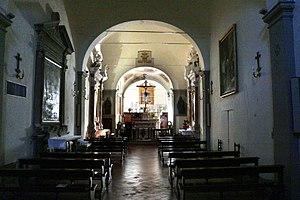
Le Mont Sacré de San Vivaldo, aussi appelé la « Nouvelle Jérusalem de San Vivaldo » ou la « Jérusalem de Toscane », est un calvaire monumental situé sur le territoire du couvent de la frazione homonyme de la commune de Montaione, dans la province de Florence, et sur le territoire du diocèse de Volterra.